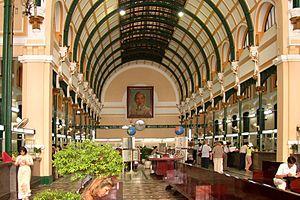
Hô-Chi-Minh-Ville /oʃiminvil/, nommée couramment et usuellement Saïgon /saj.gɔ̃/, qui fut le nom officiel jusqu'en 1975, ou antérieurement Prey Nokor quand elle appartenait à l'Empire khmer, est la plus grande ville du Viêt Nam et son poumon économique, devant la capitale Hanoï.
Un bureau de poste est un établissement où s'exerce le service du courrier pour un territoire donné. Cette définition très générique cache de multiples variantes en fonction des pays et des époques.